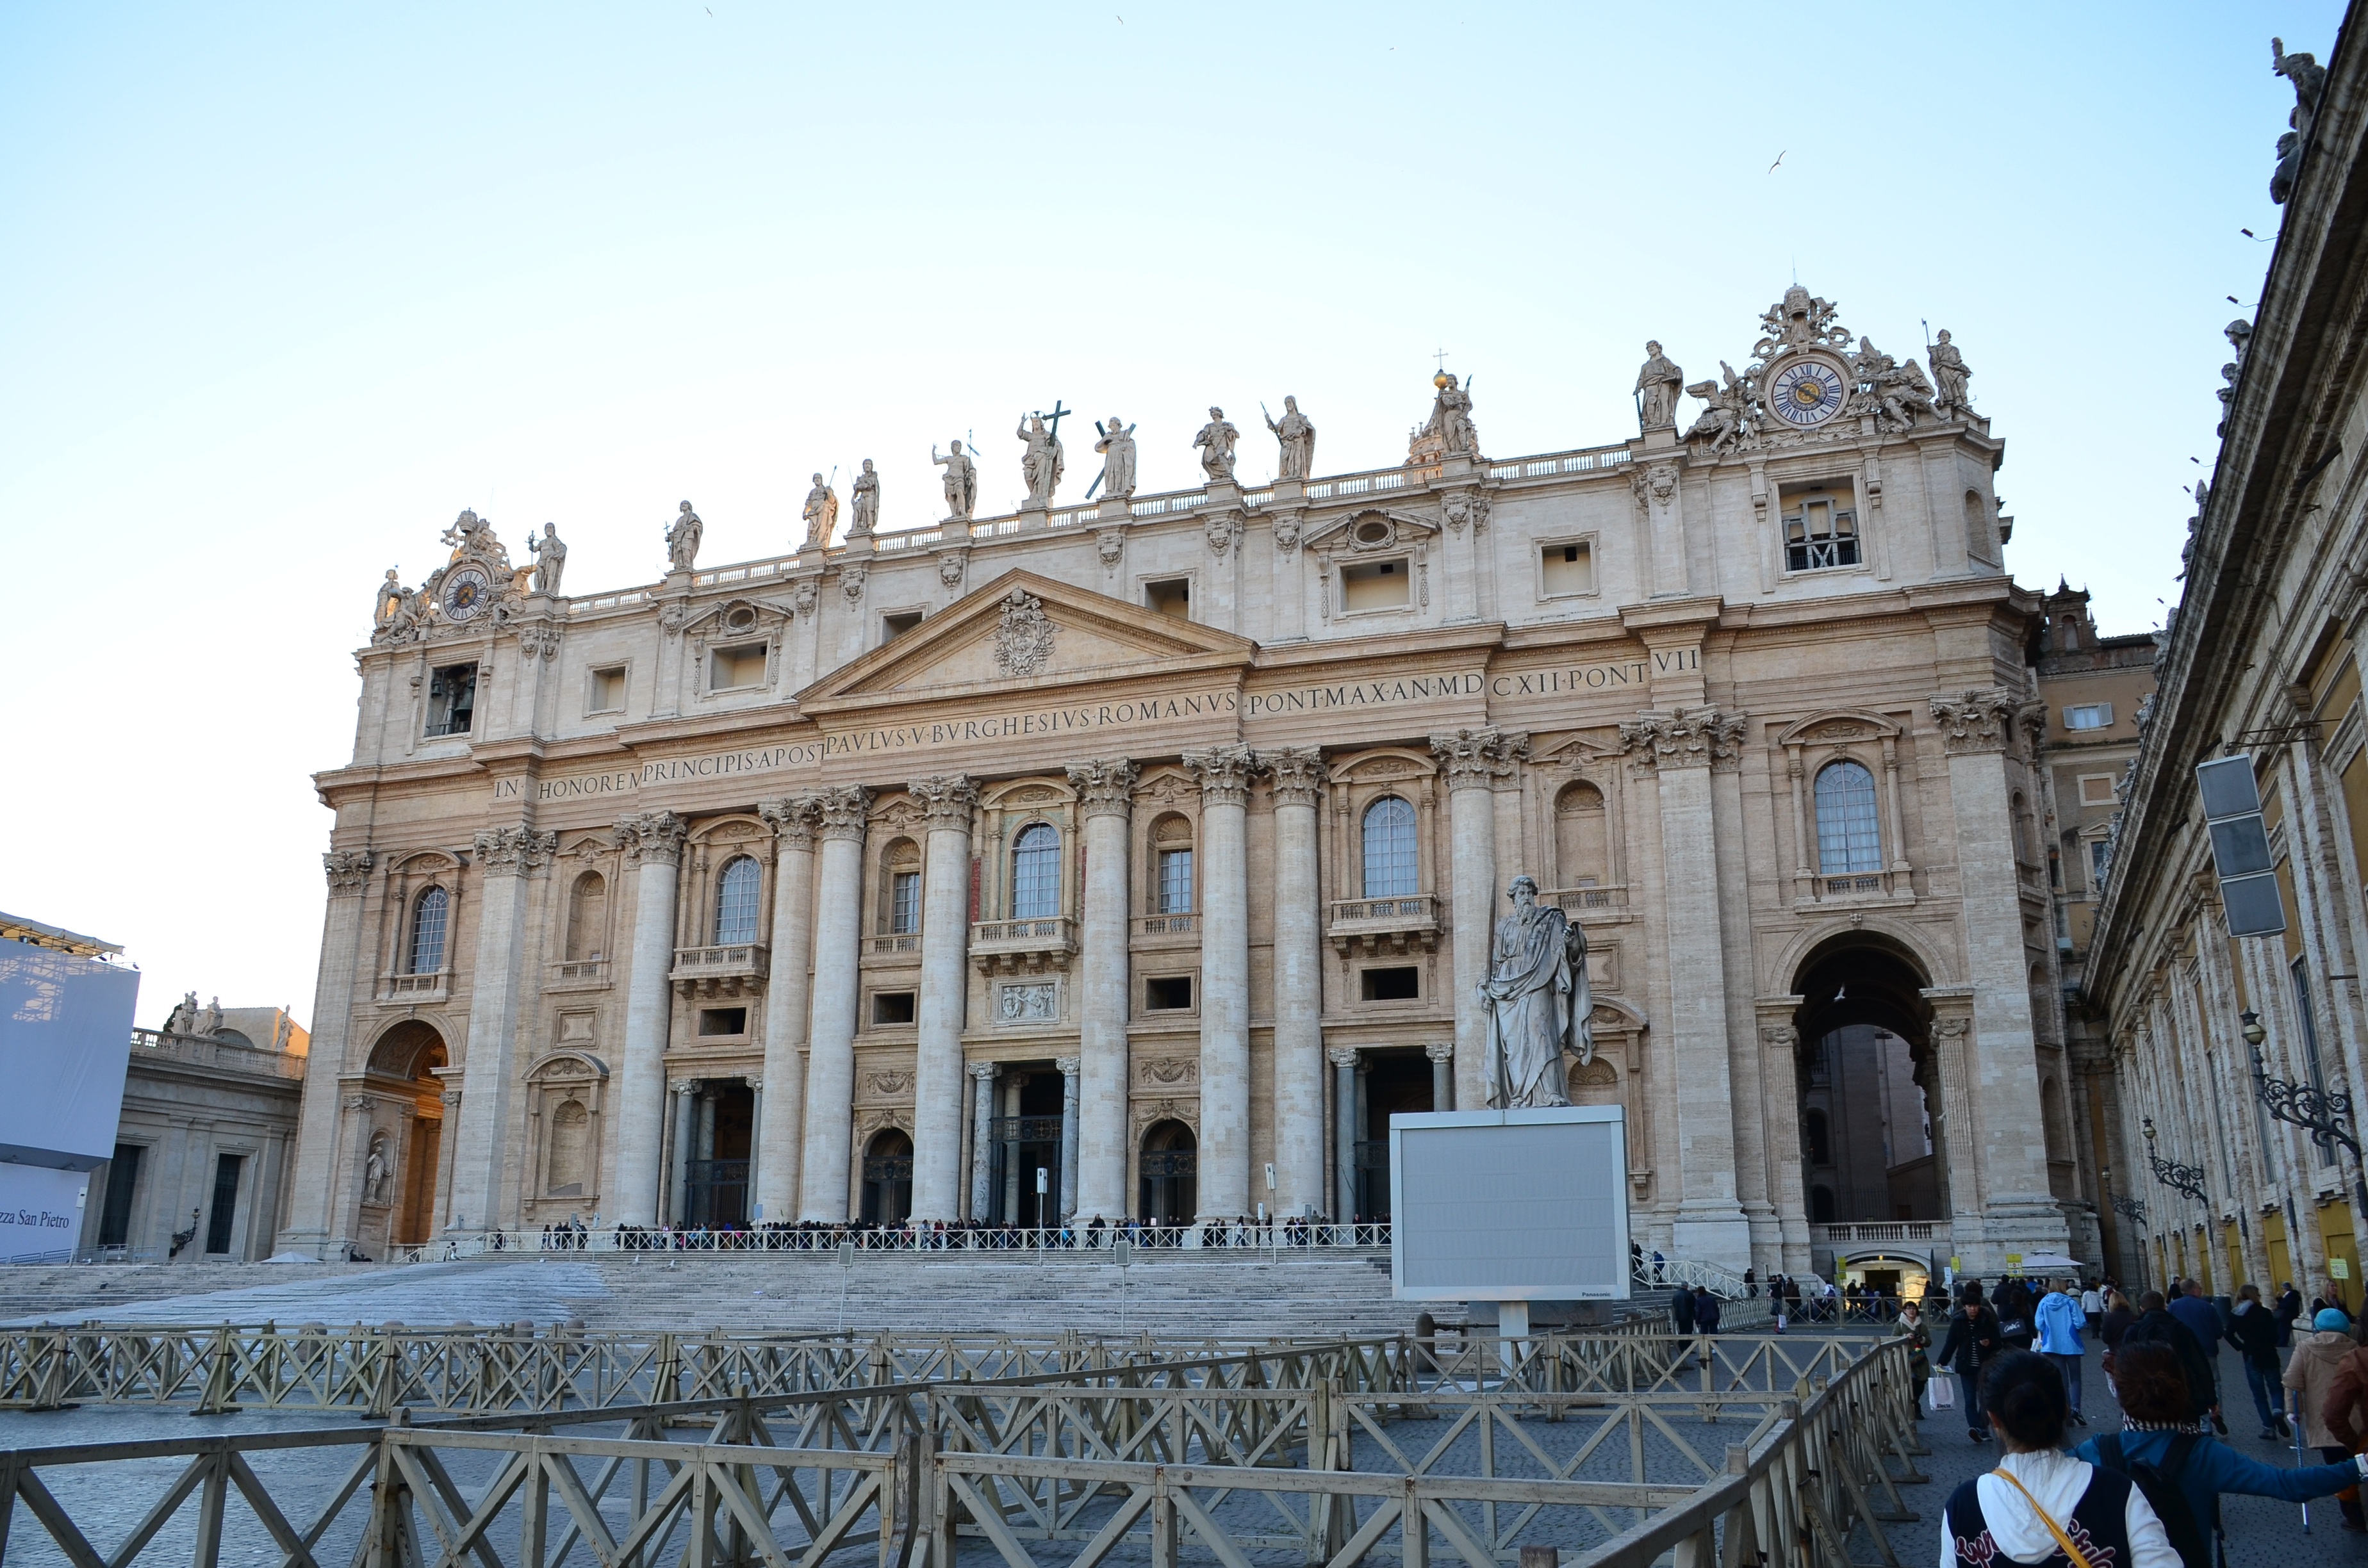
architecture, palace, stone, travel, europe, plaza, landmark, italy, facade, sightseeing, historic, tourism, vatican, rome, roma, town square, basilica, touristic, ancient rome, tours, ancient history, human settlement, ancient roman architecture, st peters dom